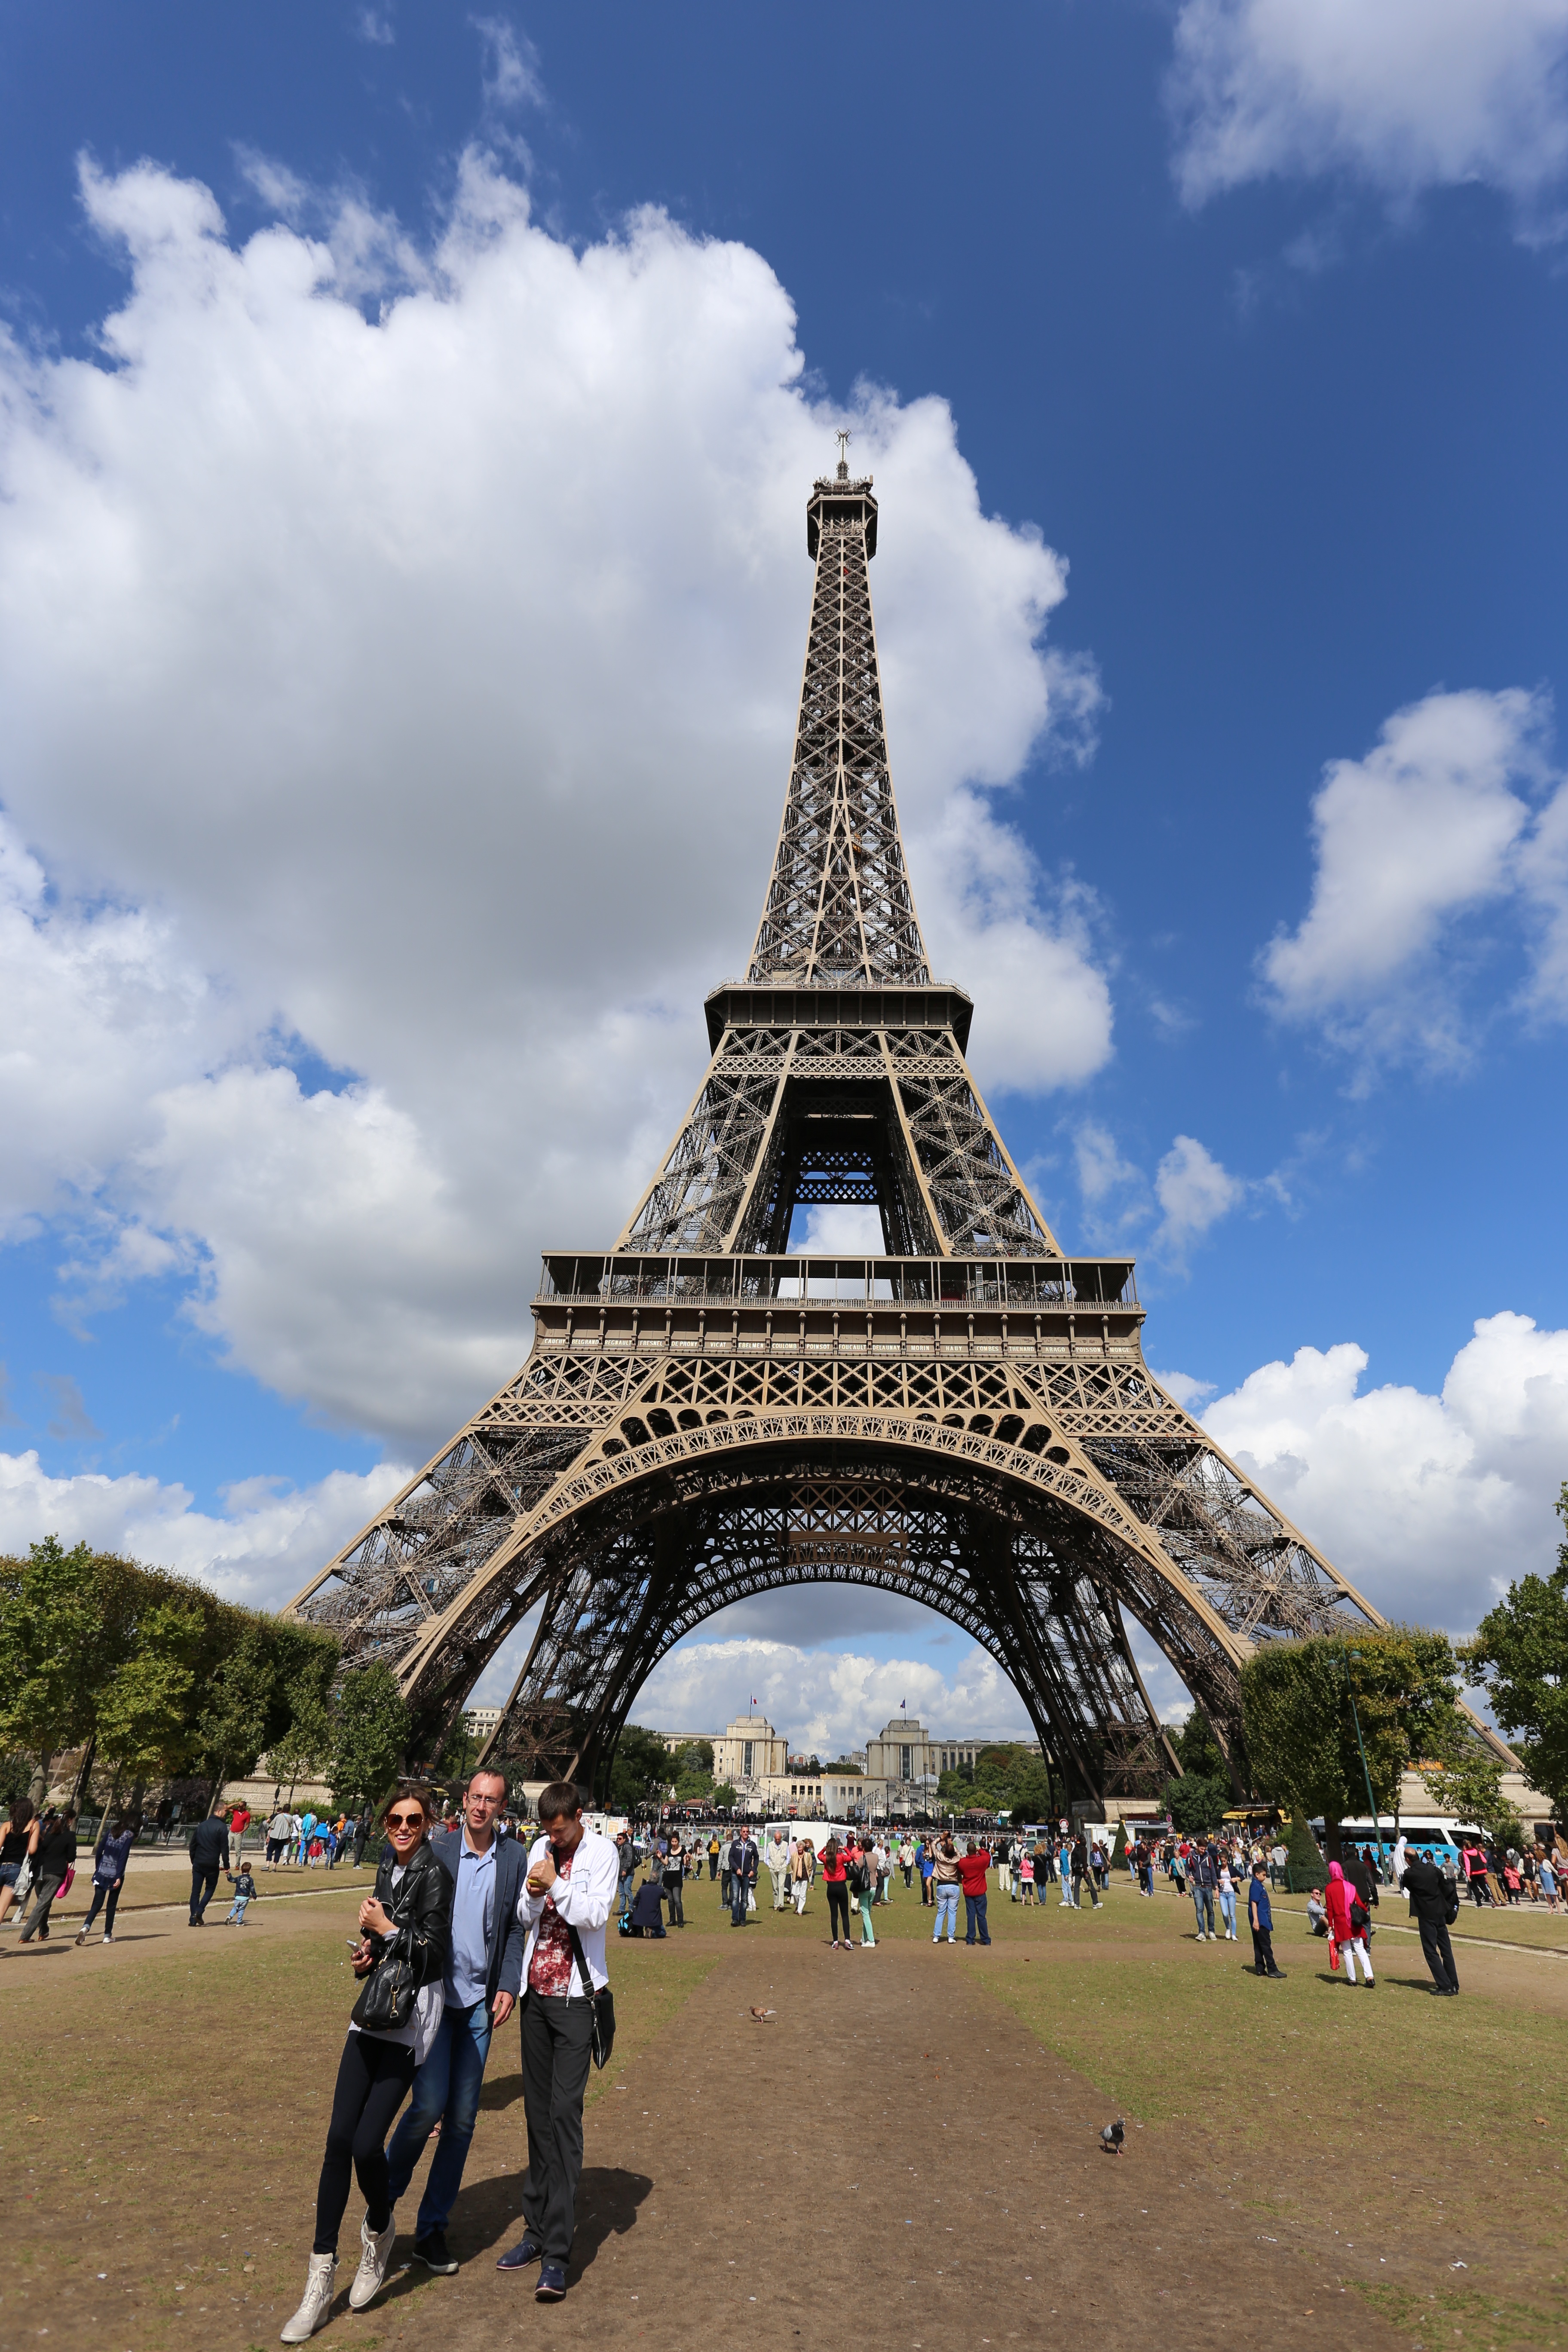
eiffel tower, paris, monument, vacation, travel, tower, park, landmark, tourism, place of worship, temple, town square, tours